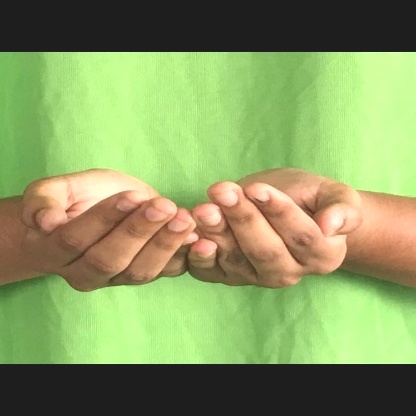
Mudra: Pushpaputa